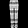
Label: Trouser